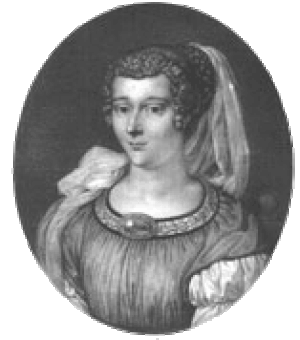
Marie de Gournay. Lithographie du 19ème siècle réalisée à partir d'un dessin de N. H. JACOB conservé à la bibliothèque de Bordeaux. (cote LXXXI/29 Microfilm 100/10)
L’histoire des femmes est une branche de l'histoire consacrée à l'étude des femmes en tant que groupe social, apparue dans les années 1970 et étroitement liée aux luttes féministes. De nombreux auteurs constatent en effet l'absence d'« historicité » des études sur les femmes. Ce qu'ils analysent comme un processus de déshistoricisation est un phénomène qui tente de nier tout processus historique influençant la condition féminine et qui s'appuie pour cela sur des invariants réels et historiques. L'histoire des femmes devrait donc s'appuyer sur ce que Pierre Bourdieu appelle une « reconstitution de l'histoire du travail historique de déshistoricisation ». L'historiographie de l’histoire des femmes est, quant à elle, l’étude de la place de la femme dans l'Histoire. Les femmes y sont étudiées dans leur rapports aux hommes, à la famille, à la société, etc. ainsi que l’évolution de ces rapports.